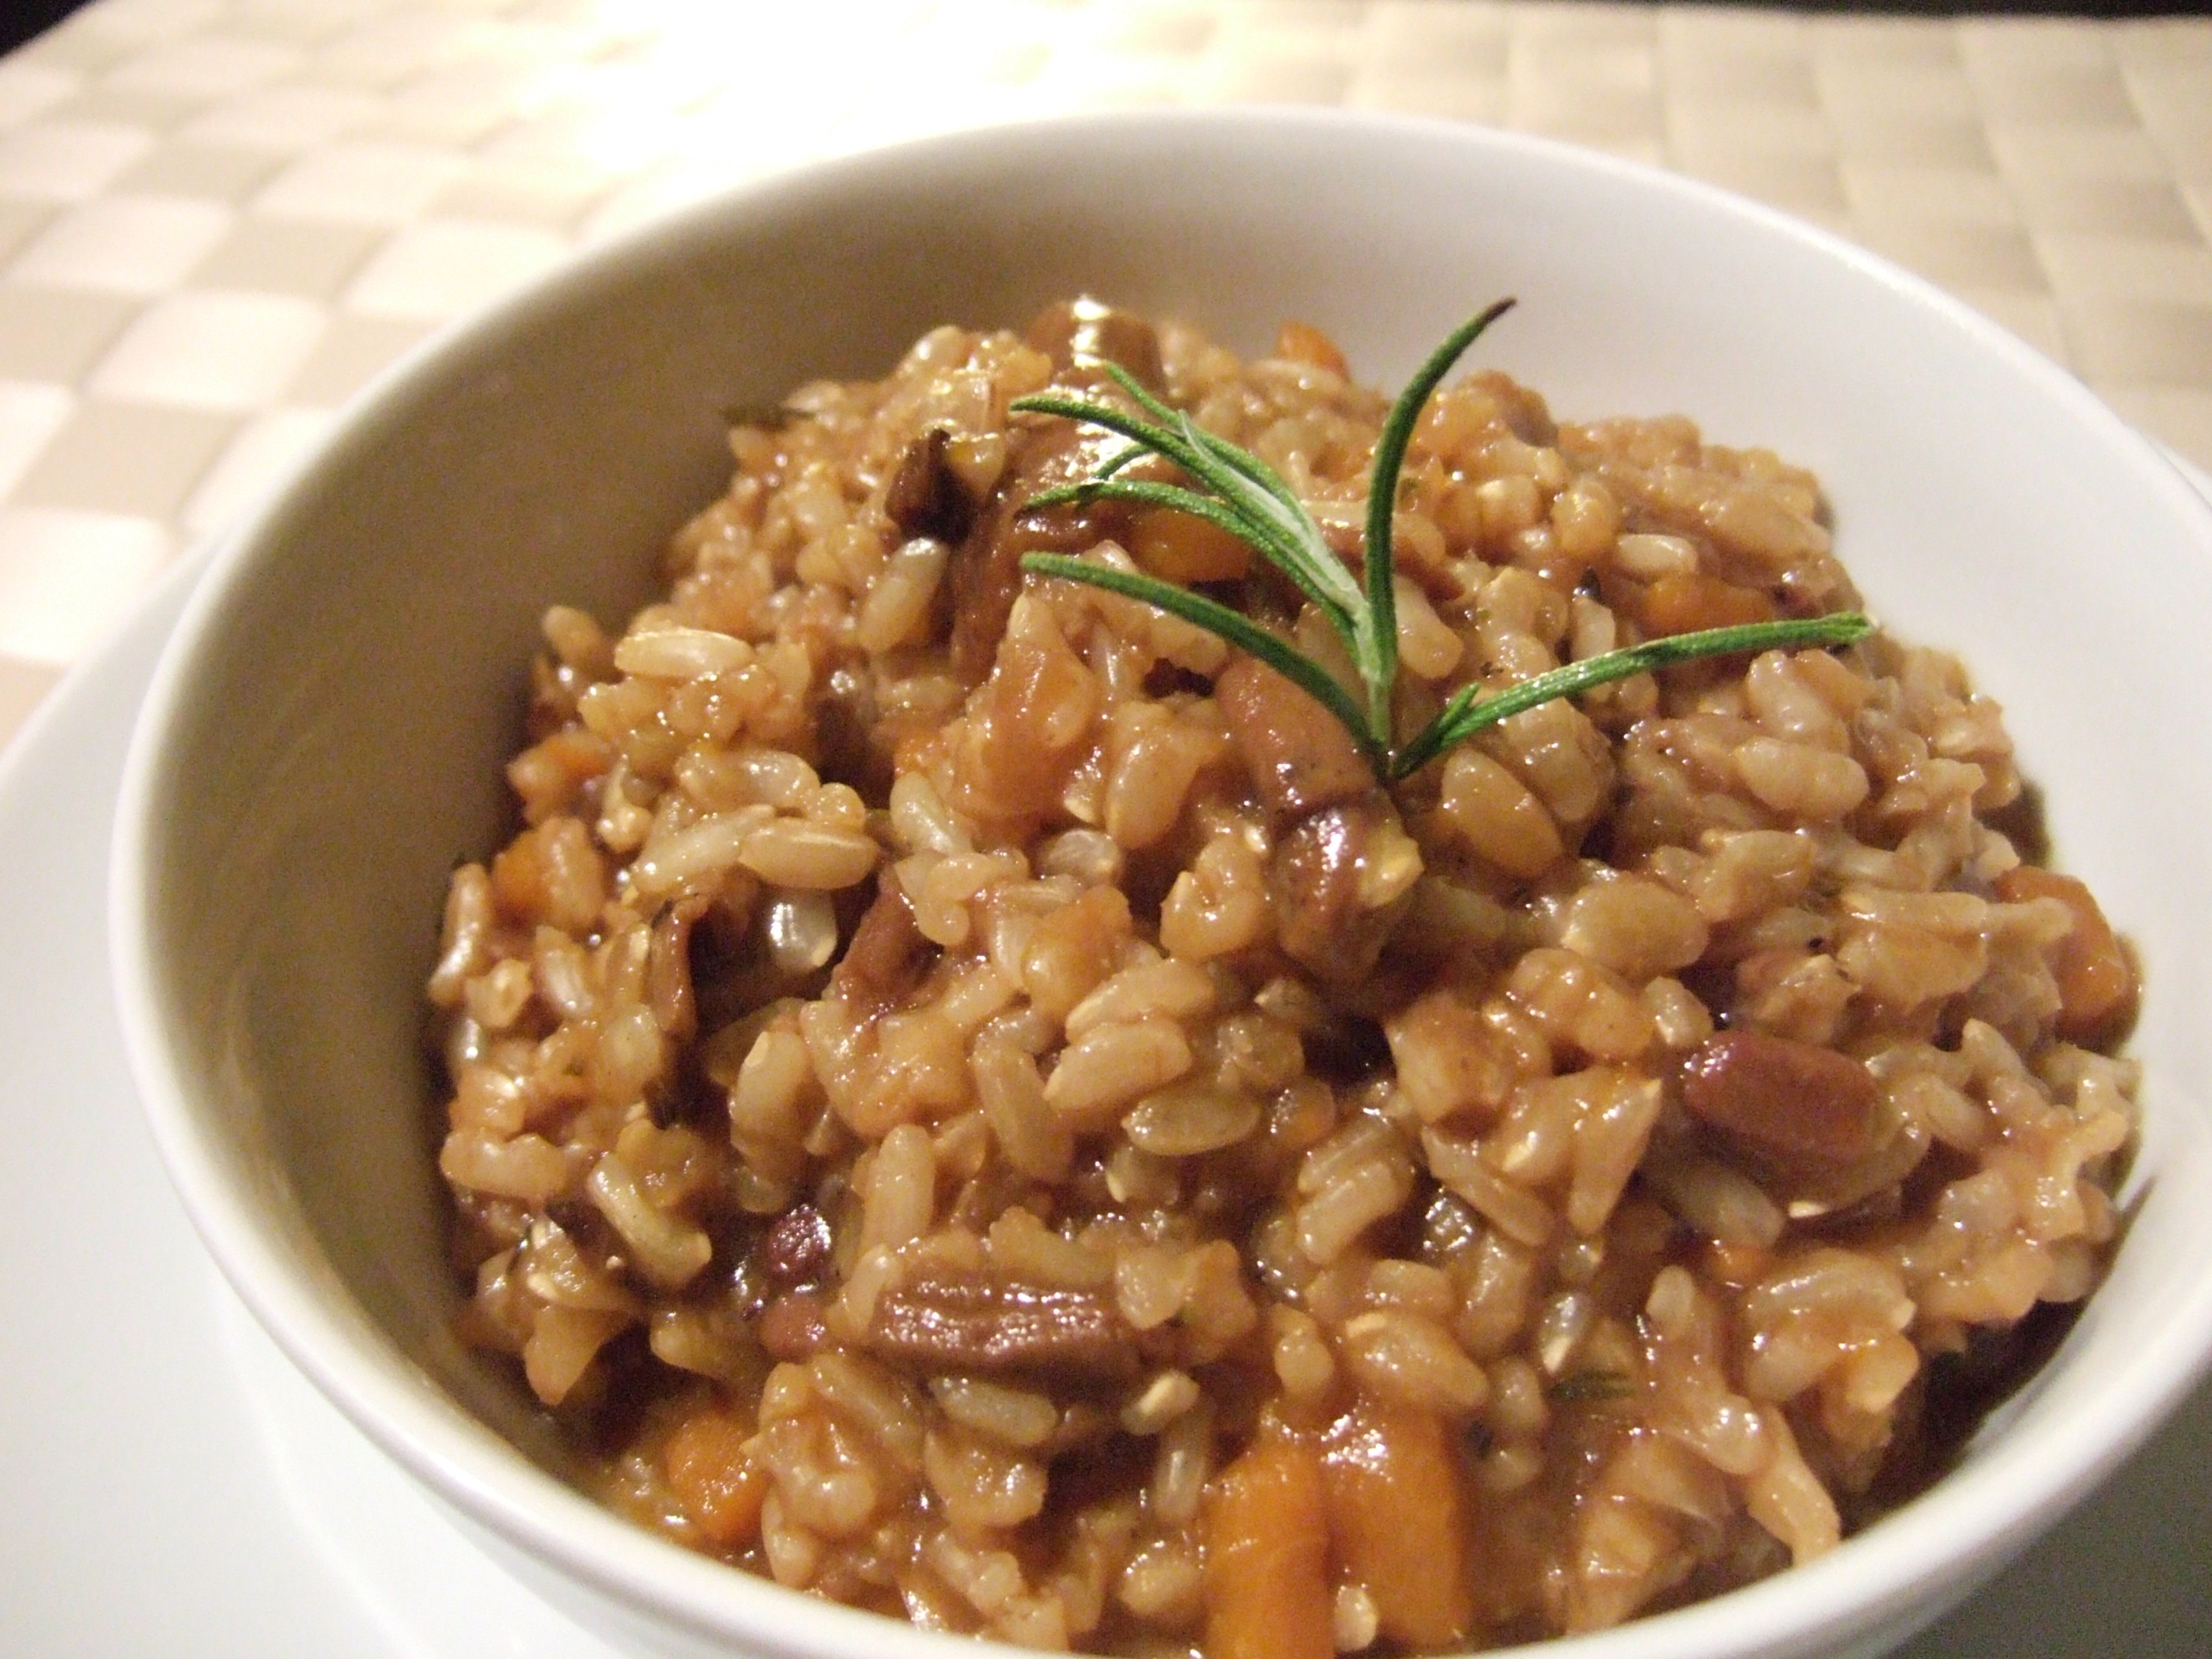
dish, food, produce, vegetable, pumpkin, cuisine, asian food, mushrooms, risotto, vegetarian food, italian food, brown rice, grass family, european food, mujaddara